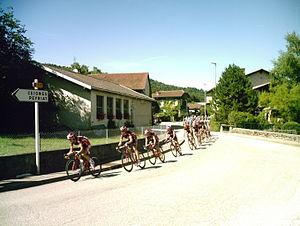
Passage du peloton du tour de l'Ain 2008 à Nurieux-Volognat lors de la première étape.
Nurieux-Volognat est une commune française, située dans le département de l'Ain en région Auvergne-Rhône-Alpes. La commune a été créée en 1973 par fusion entre Mornay et Volognat.
La 20ᵉ édition de la course cycliste Tour de l'Ain a eu lieu du 10 au 13 août 2008. La victoire finale est revenue à l'Allemand Linus Gerdemann.